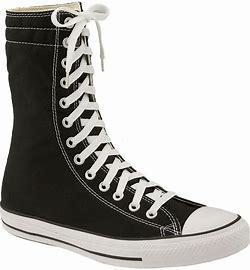
Brand: Converse
Model: Chuck Taylor All Star Top